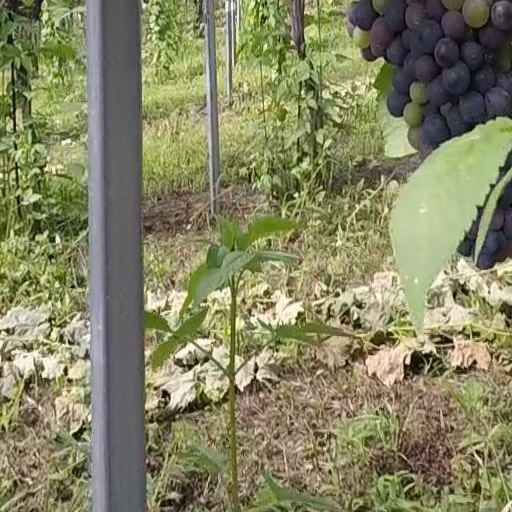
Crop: grape